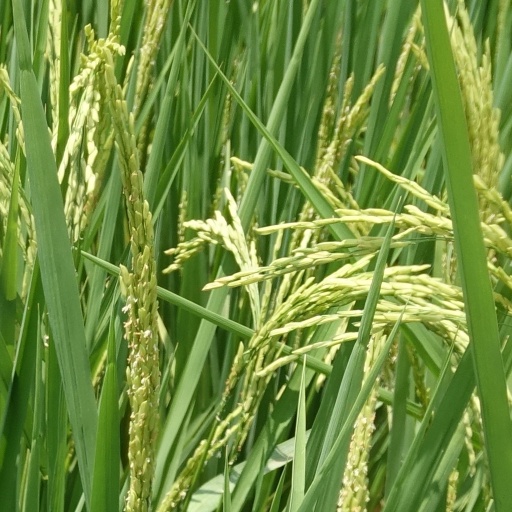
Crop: rice